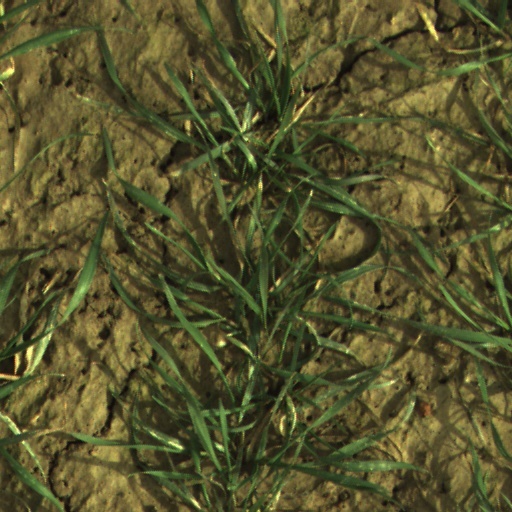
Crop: wheat